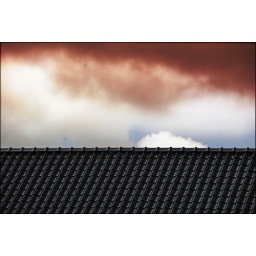
A roof with clouds in the Dutch colours